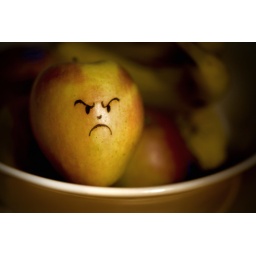
I found an angry apple in the fruit bowl today. So I made him into crumble :-)